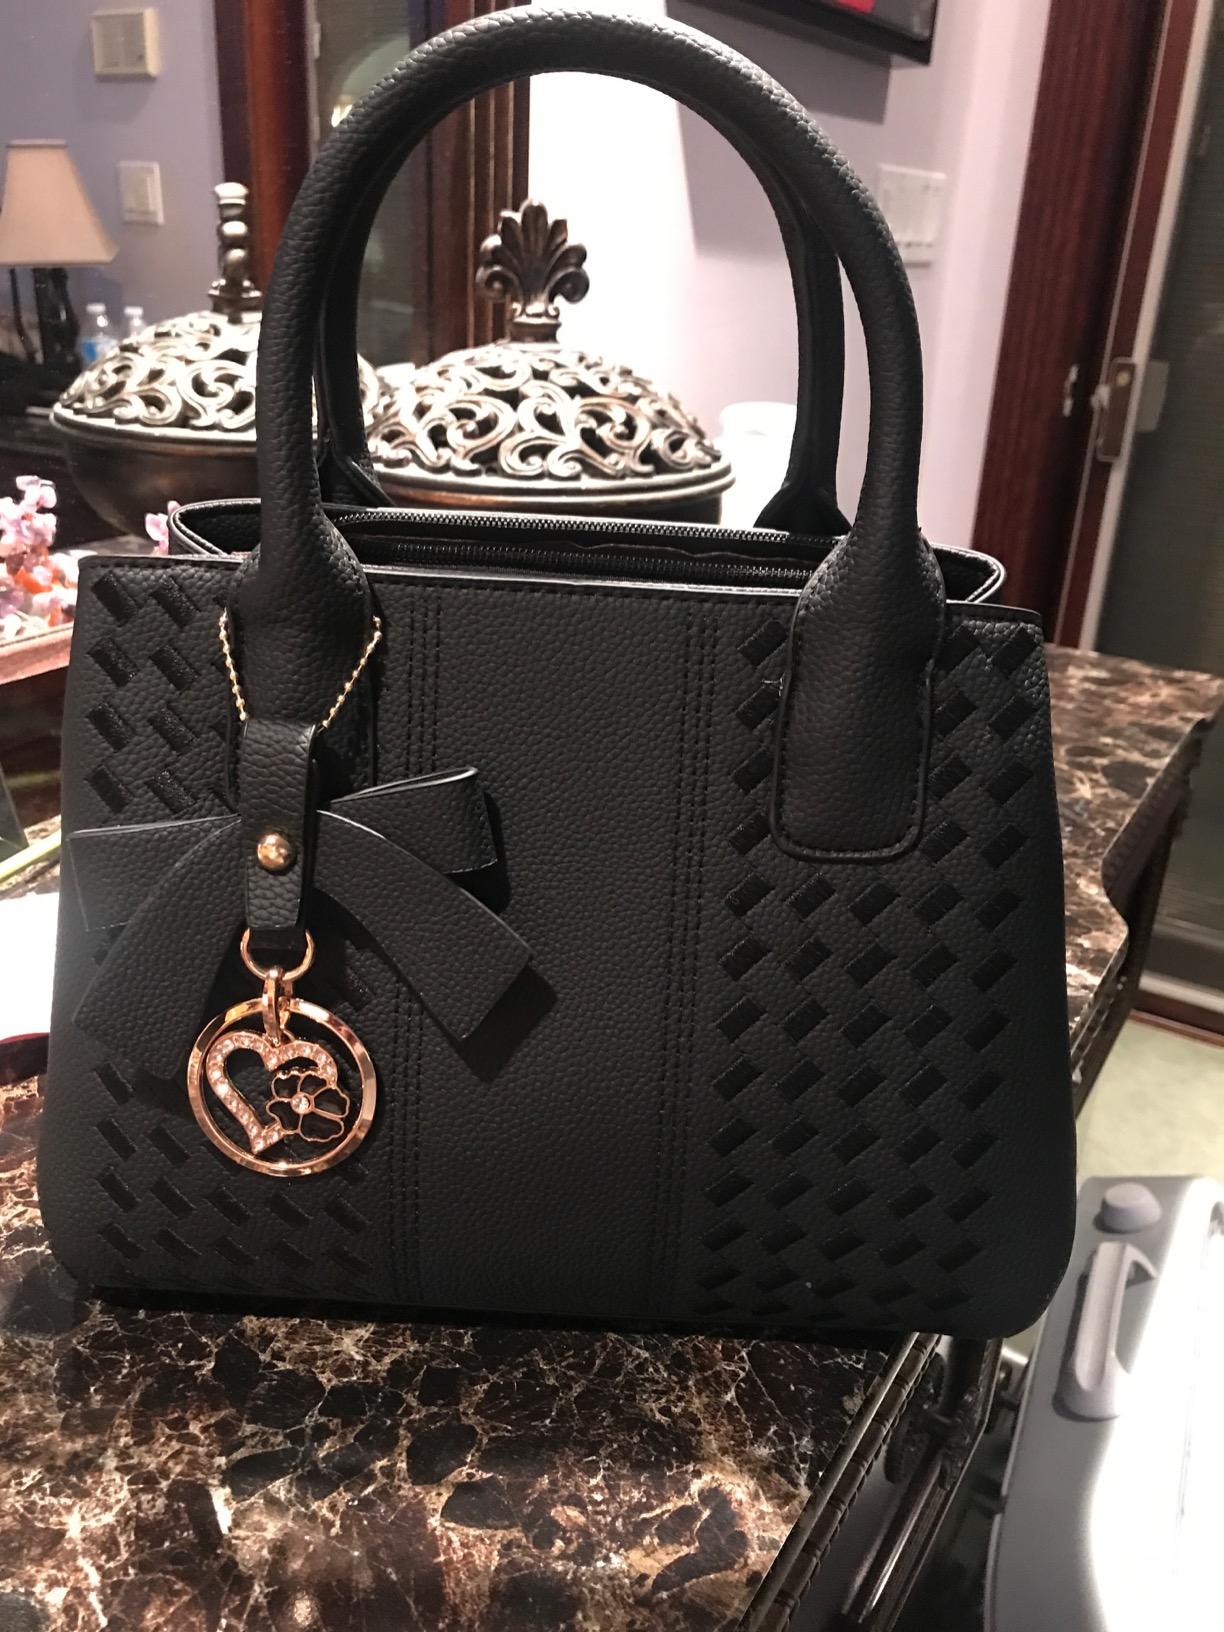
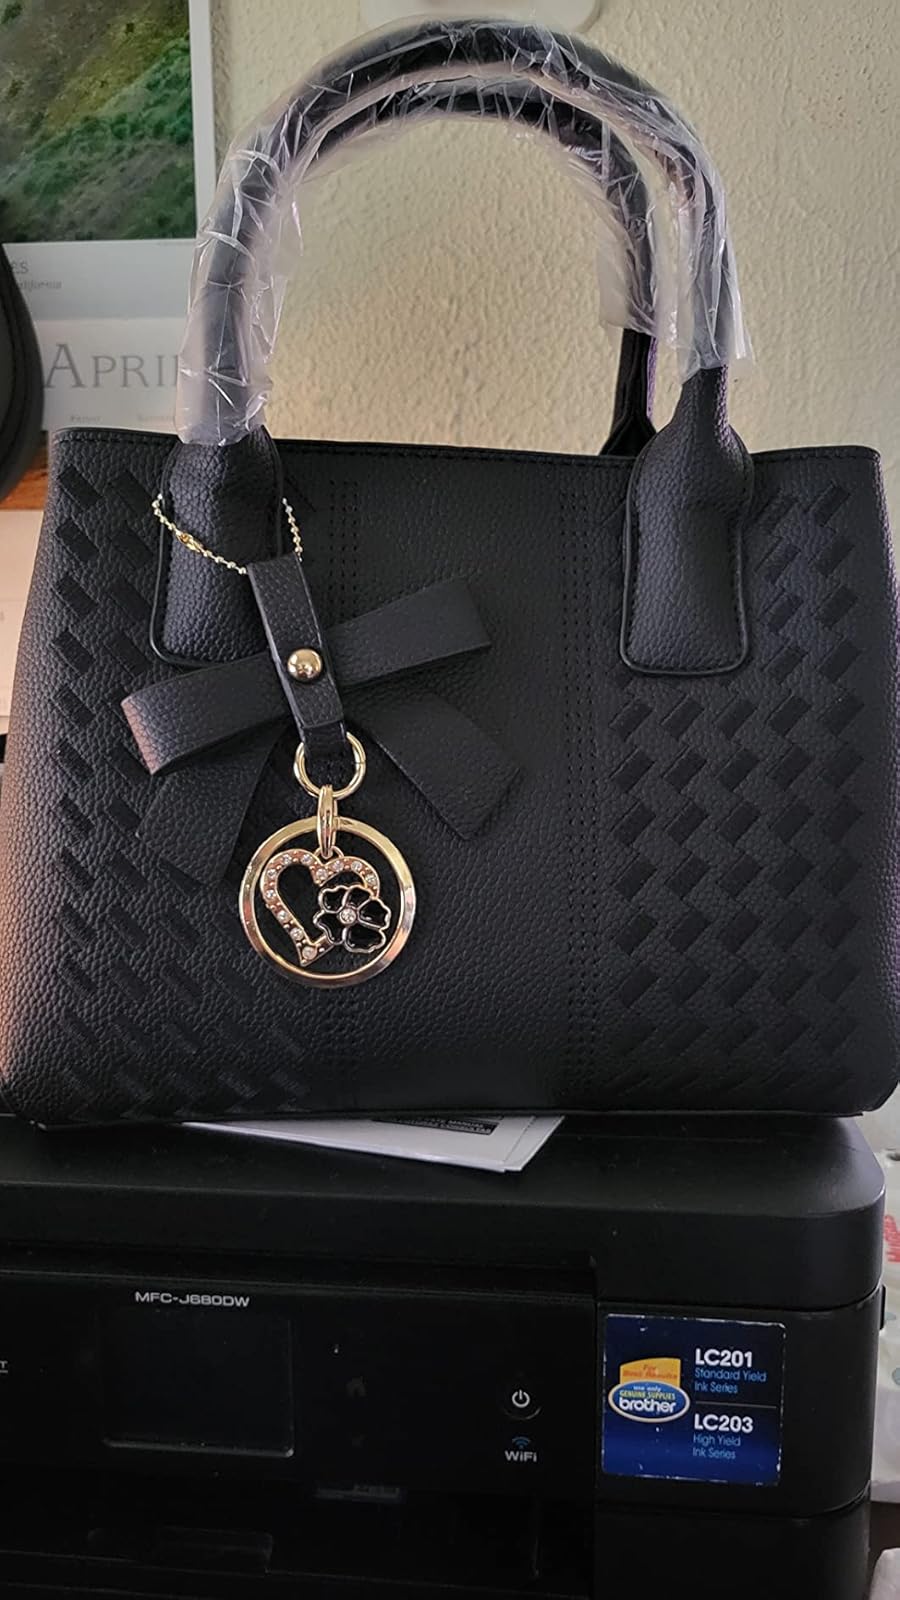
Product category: accessories_handbag
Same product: yes